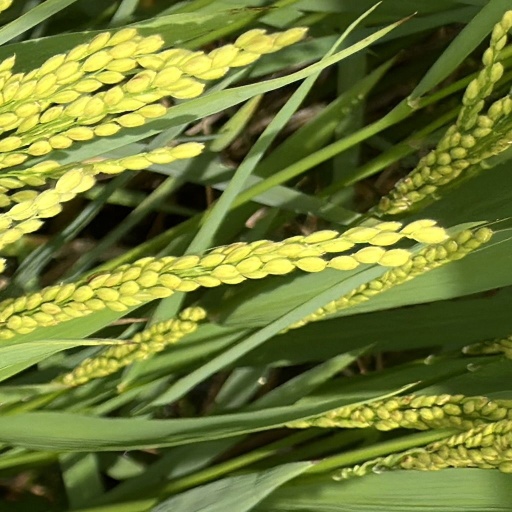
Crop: rice